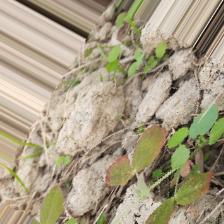
Label: Lentil Rust